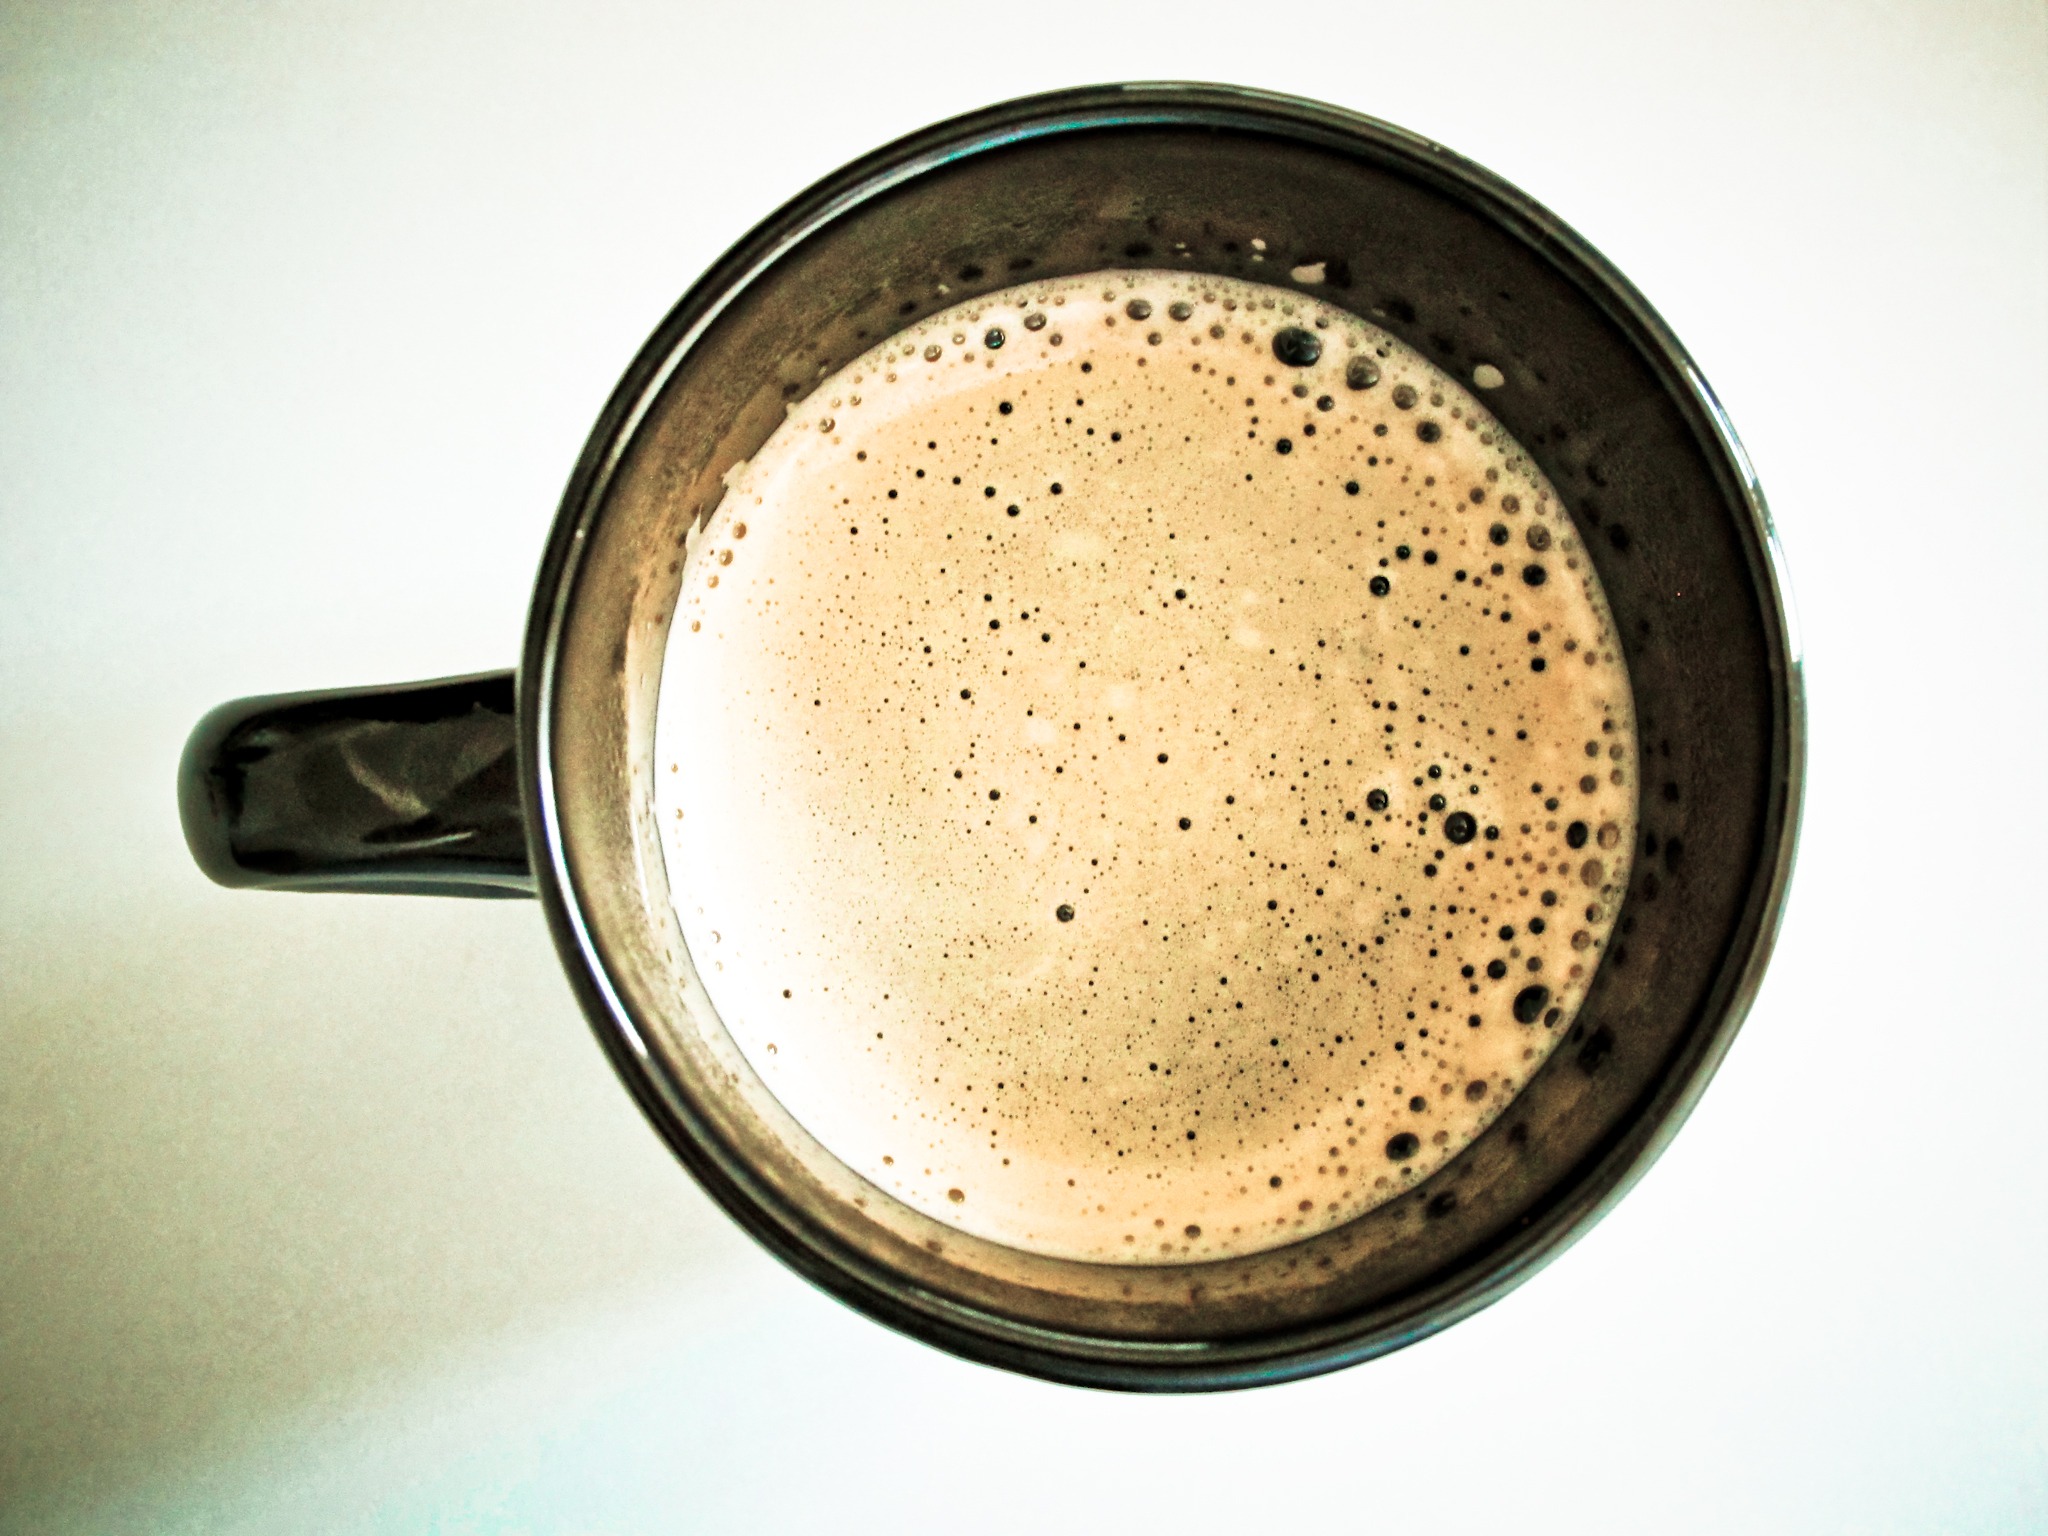
cafe, coffee, cup, food, drink, coffee cup, eye, hot, organ, coffee cream